Linnaean taxonomy

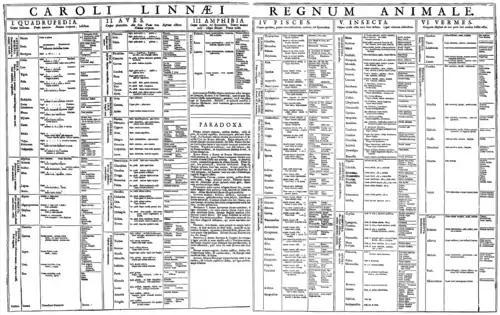
The 1735 classification of animals

Only in the Animal Kingdom is the higher taxonomy of Linnaeus still more or less recognizable and some of these names are still in use, but usually not quite for the same groups. He divided the Animal Kingdom into six classes. In the tenth edition, of 1758, these were: